Clapton, London

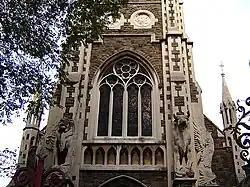
The Good Shepherd's main entrance. (October 2005)

The cult had always been surrounded by scandal during its sojourn in Somerset and, after the move to Clapton, this degenerated into sheer farce. The original leader, Henry James Prince, who claimed to be immortal, died in 1899 and was succeeded by the charming but philandering John Hugh Smyth-Pigott, who wasted no time before declaring himself as the Messiah. Challenged by a jeering mob to prove his godhood by walking across Clapton Pond, Smyth-Pigott declined and retired to Somerset, where he was said to enjoy the favours of as many as seven "spiritual brides" a week. Smyth-Pigott, who also claimed immortality, died in 1927, after which the cult went into decline. The Clapton church had already been abandoned by the cult and was acquired first by the Ancient Catholic Church in 1956, and then by the Georgian Orthodox Church in 2005.